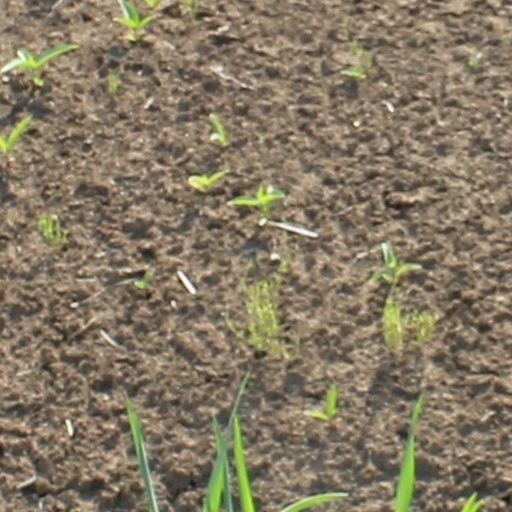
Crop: wheat